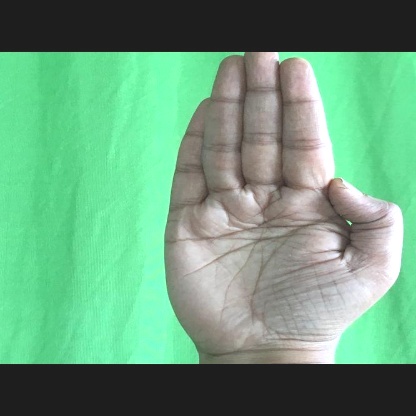
Mudra: Pathaka